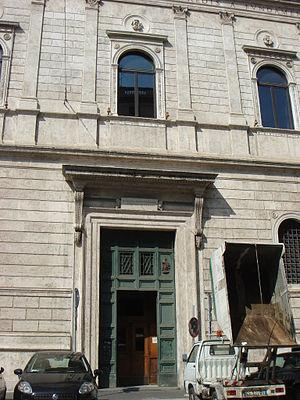
L'église San Lorenzo in Damaso est une basilique à Rome, une des nombreuses consacrés au diacre et au martyr romain Saint Laurent. Connu depuis l'antiquité comme Titulus Damasi, selon la tradition San Lorenzo in Damaso a été construit par le pape Damase Iᵉʳ dans sa propre maison, vers les années 380.